Naming of comets

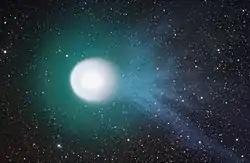
Comet Holmes, named after its discoverer Edwin Holmes. It also has the numerical designation 17P/Holmes.

After Edmond Halley demonstrated that the comets of 1531, 1607, and 1682 were the same body and successfully predicted its return in 1759, that comet became known as Halley's Comet. Similarly, the second and third known periodic comets, Encke's Comet and Biela's Comet, were named after the astronomers who calculated their orbits rather than their original discoverers. Later, periodic comets were usually named after their discoverers, but comets that had appeared only once continued to be referred to by the year of their apparition.